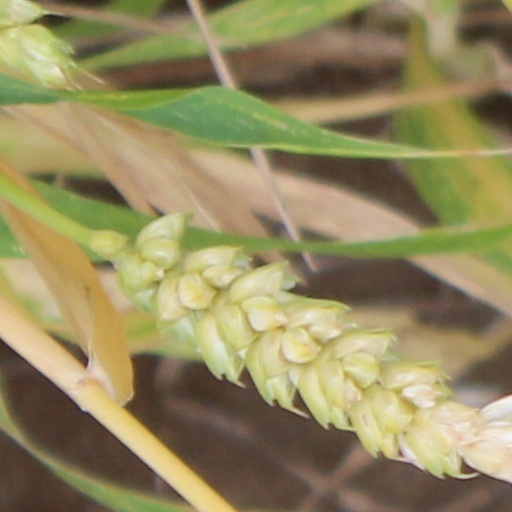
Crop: wheat